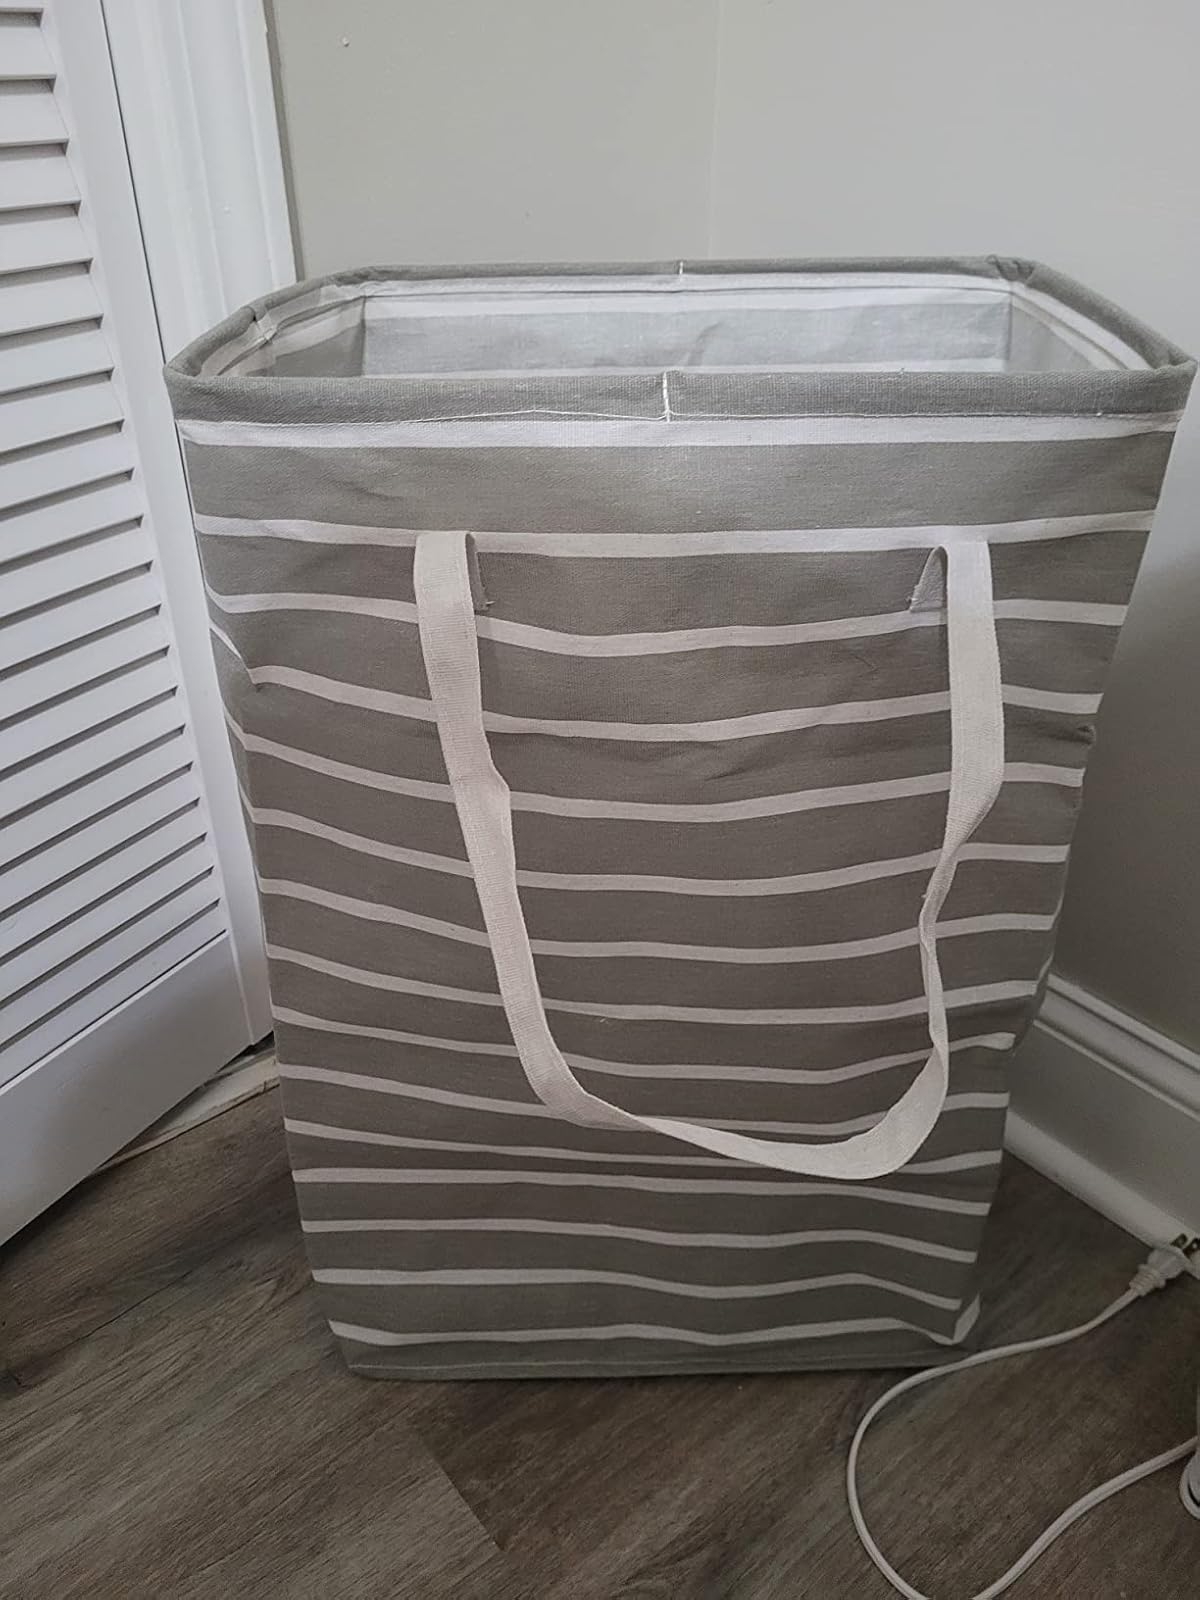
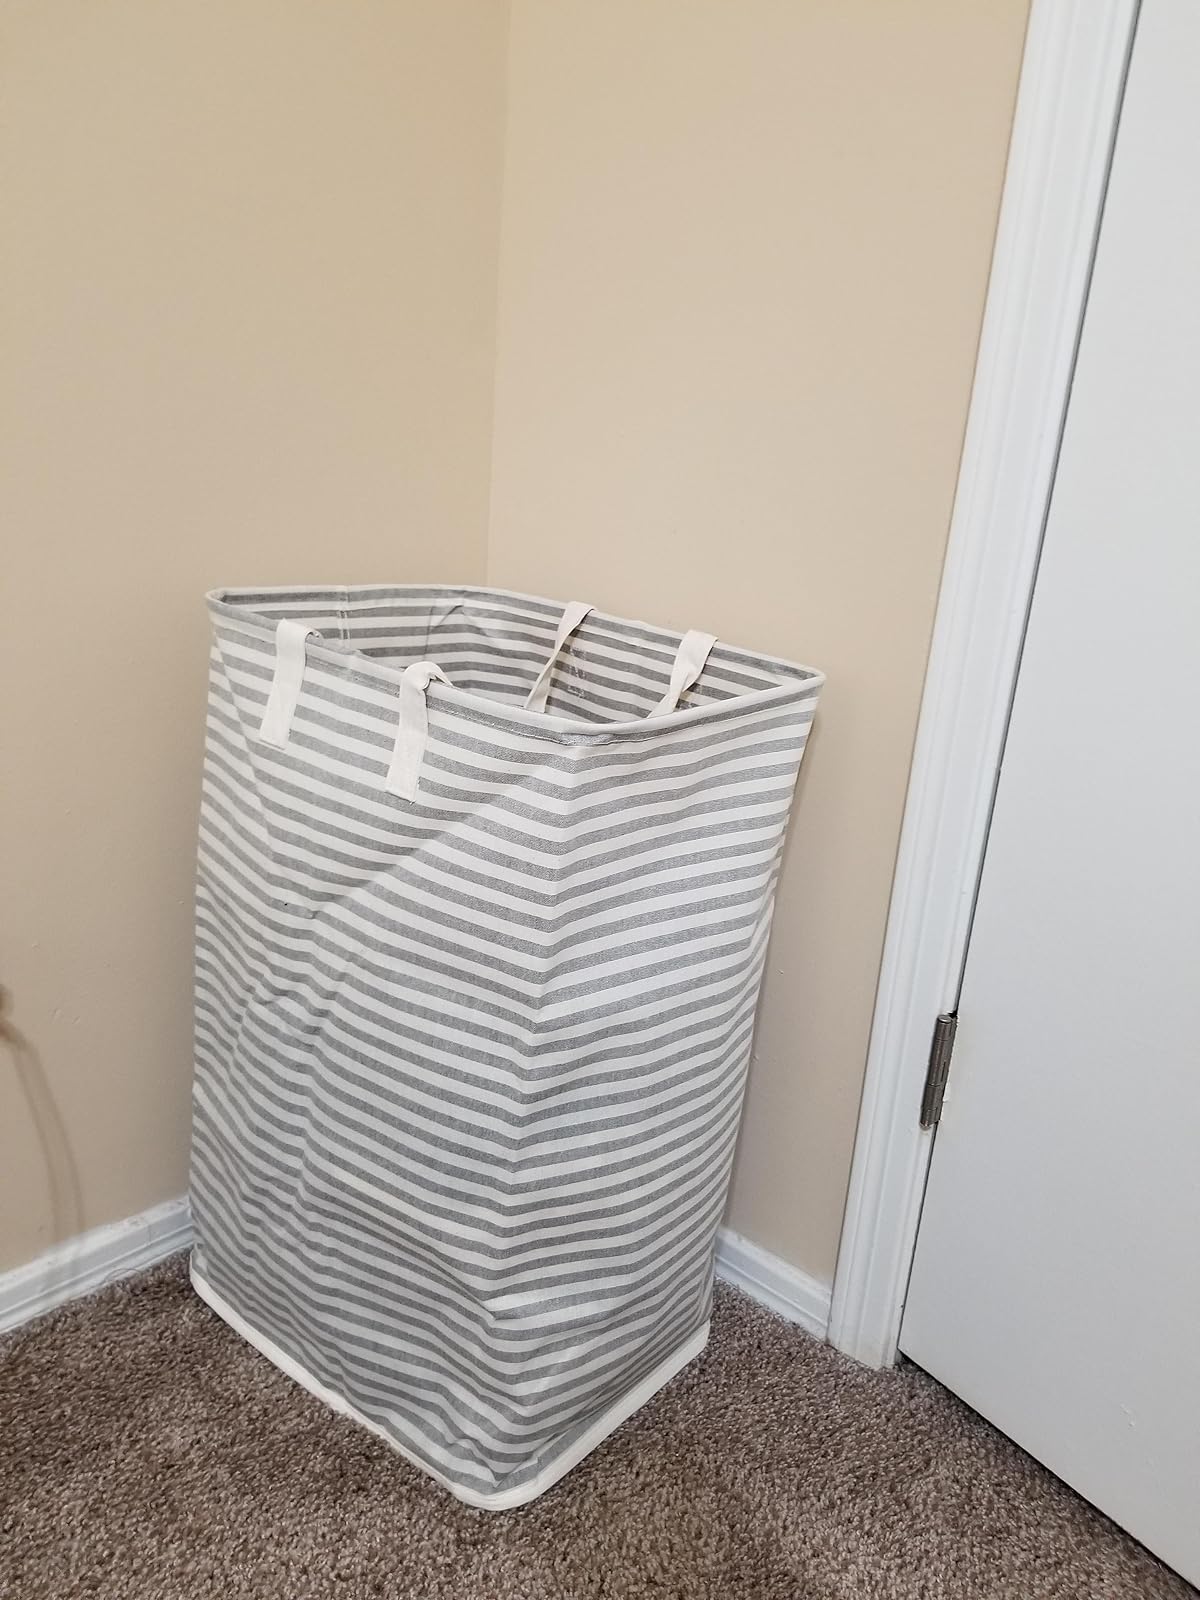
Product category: items_hamper
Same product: no